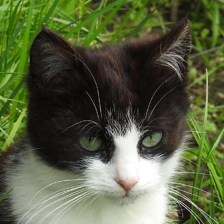
Label: animals